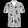
Label: Shirt